Dunelt Motorcycles

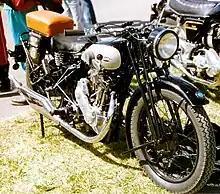
Dunelt motorcycle

Dunford & Elliott (Sheffield) Ltd started in 1902 as steel-makers. Their Birmingham factory was established in order to make components for car manufacturers.